Afyonkarahisar Province

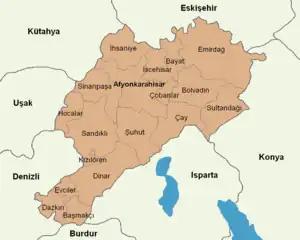
Districts of the Afyonkarahisar Province

The population of Afyonkarahisar Province is majority Turkish and Muslim of the Sunni sect.